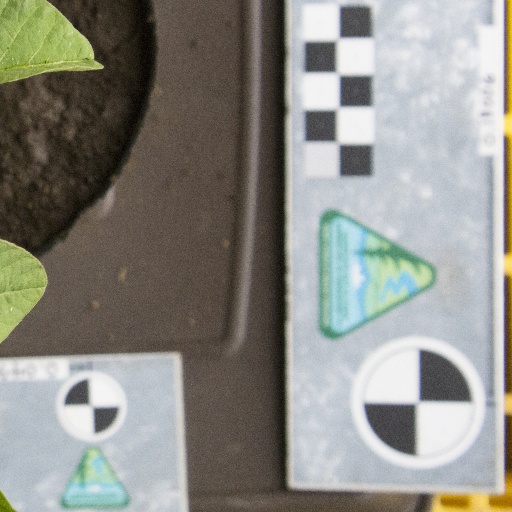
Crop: soybean